Military roads of Scotland

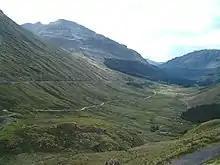
Glen Croe from Rest and Be Thankful, showing the military road in the valley

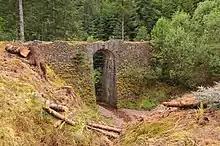
Bridge in Ratagan forest

The road was built in 1752 from Rannoch Moor over the ridge to Loch Leven and necessitated the construction of a spectacular series of zig-zags known as the Devil’s Staircase. The Crianlarich to Fort William section was constructed between 1749 and 1750.